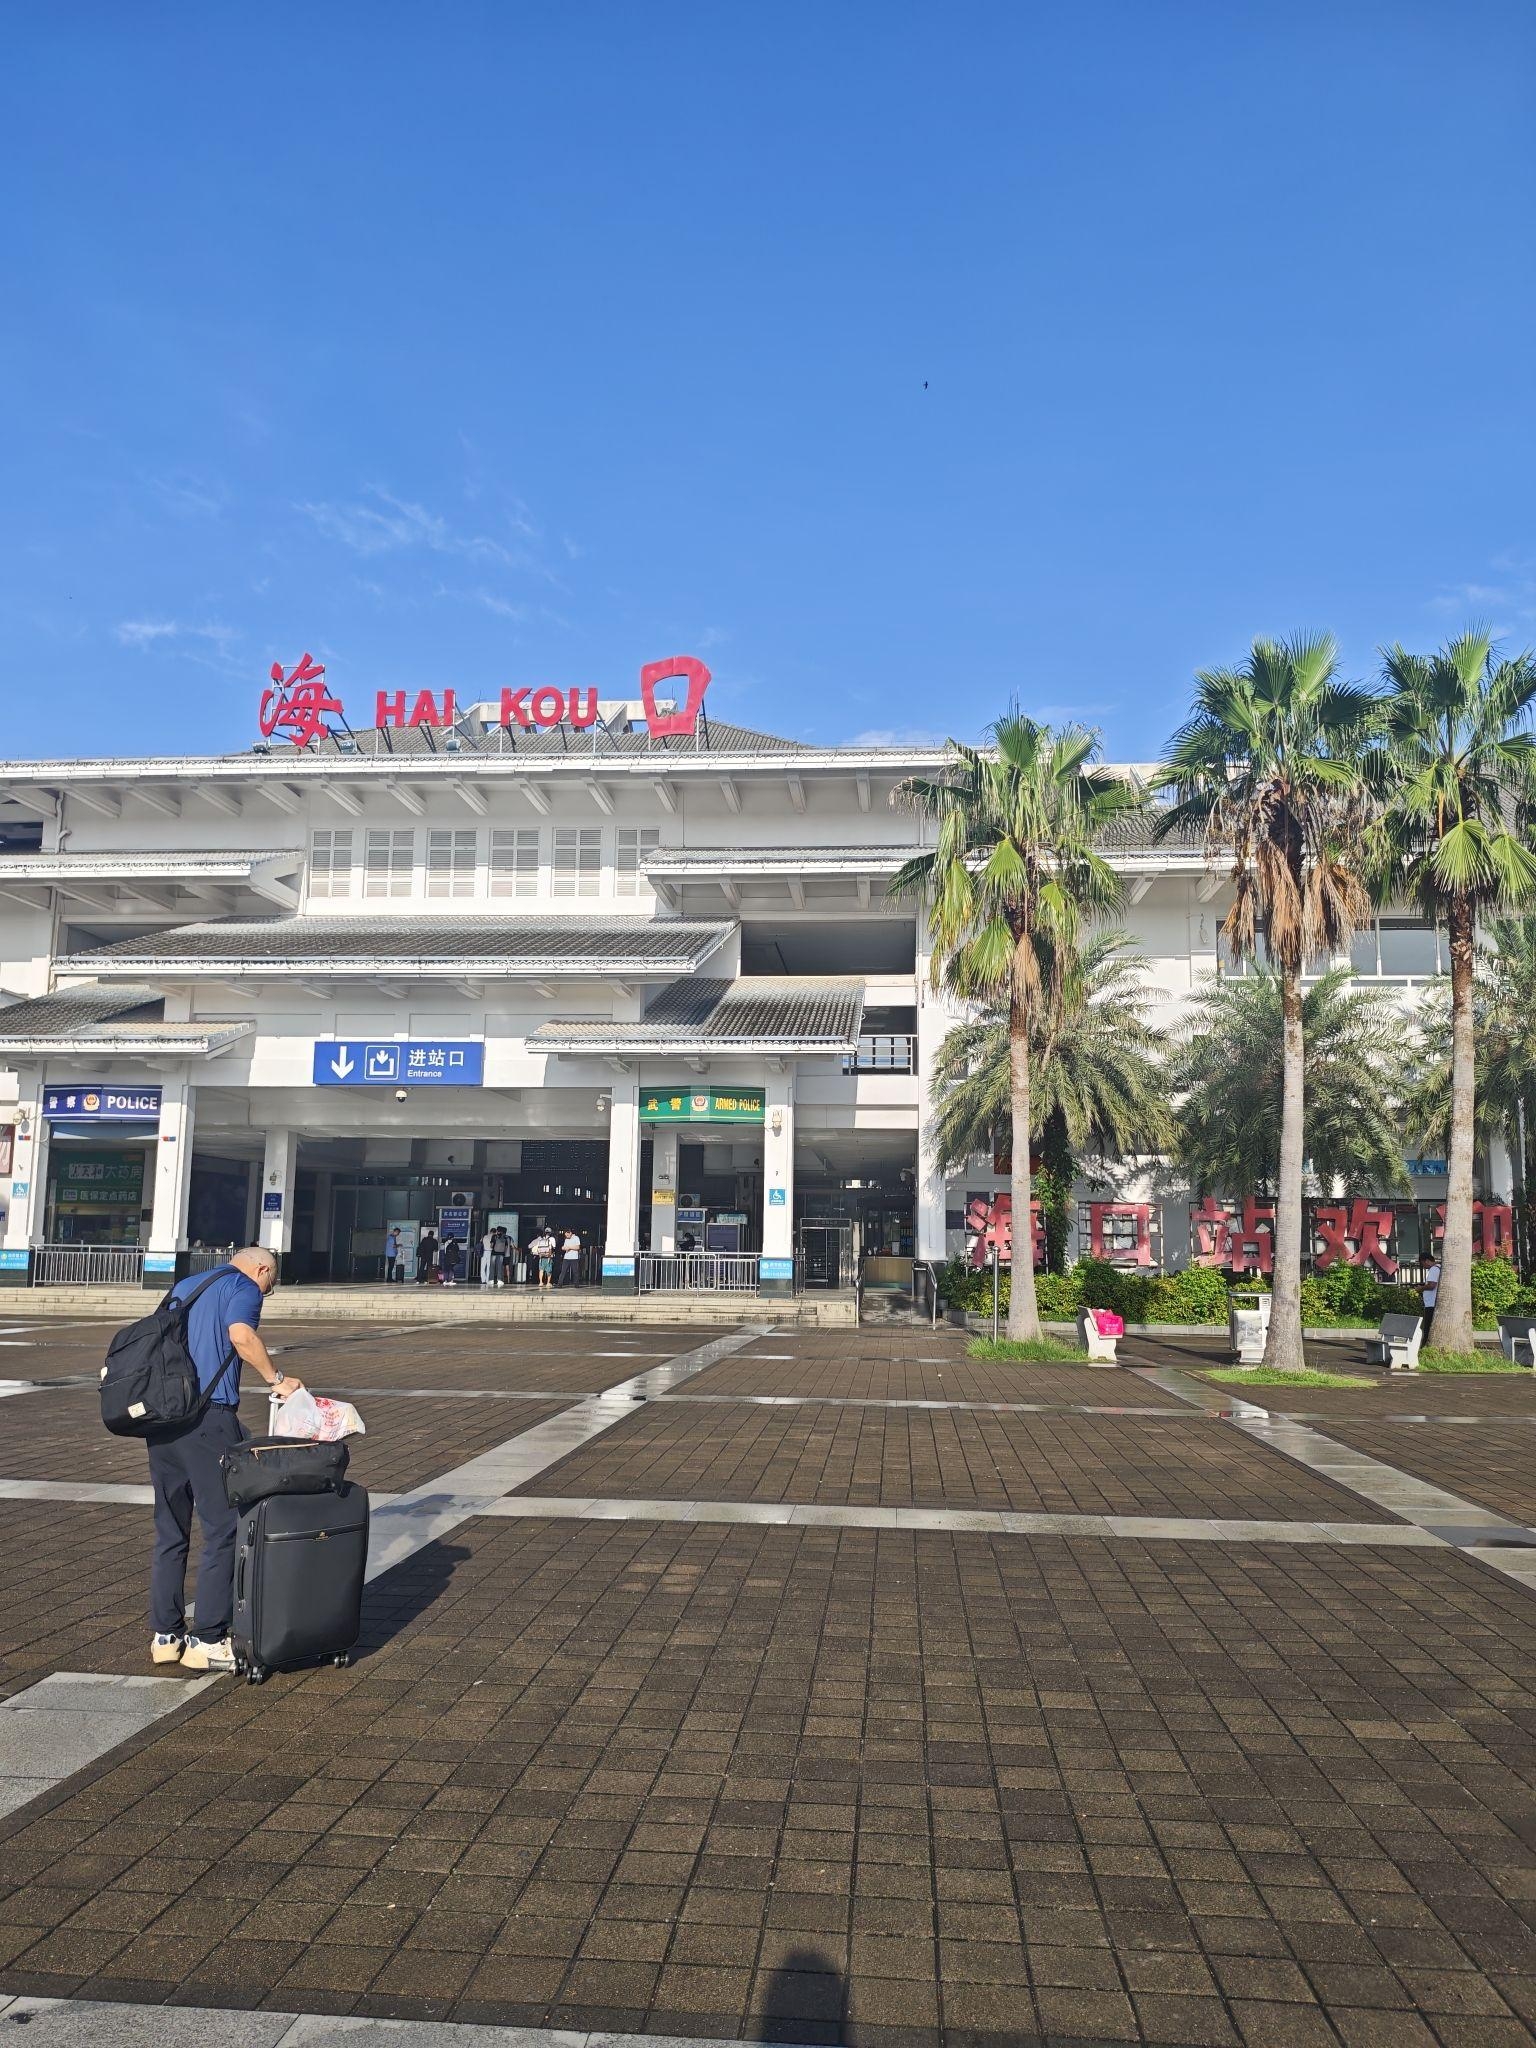
地标名称：海口站
所在城市：海口市·秀英区